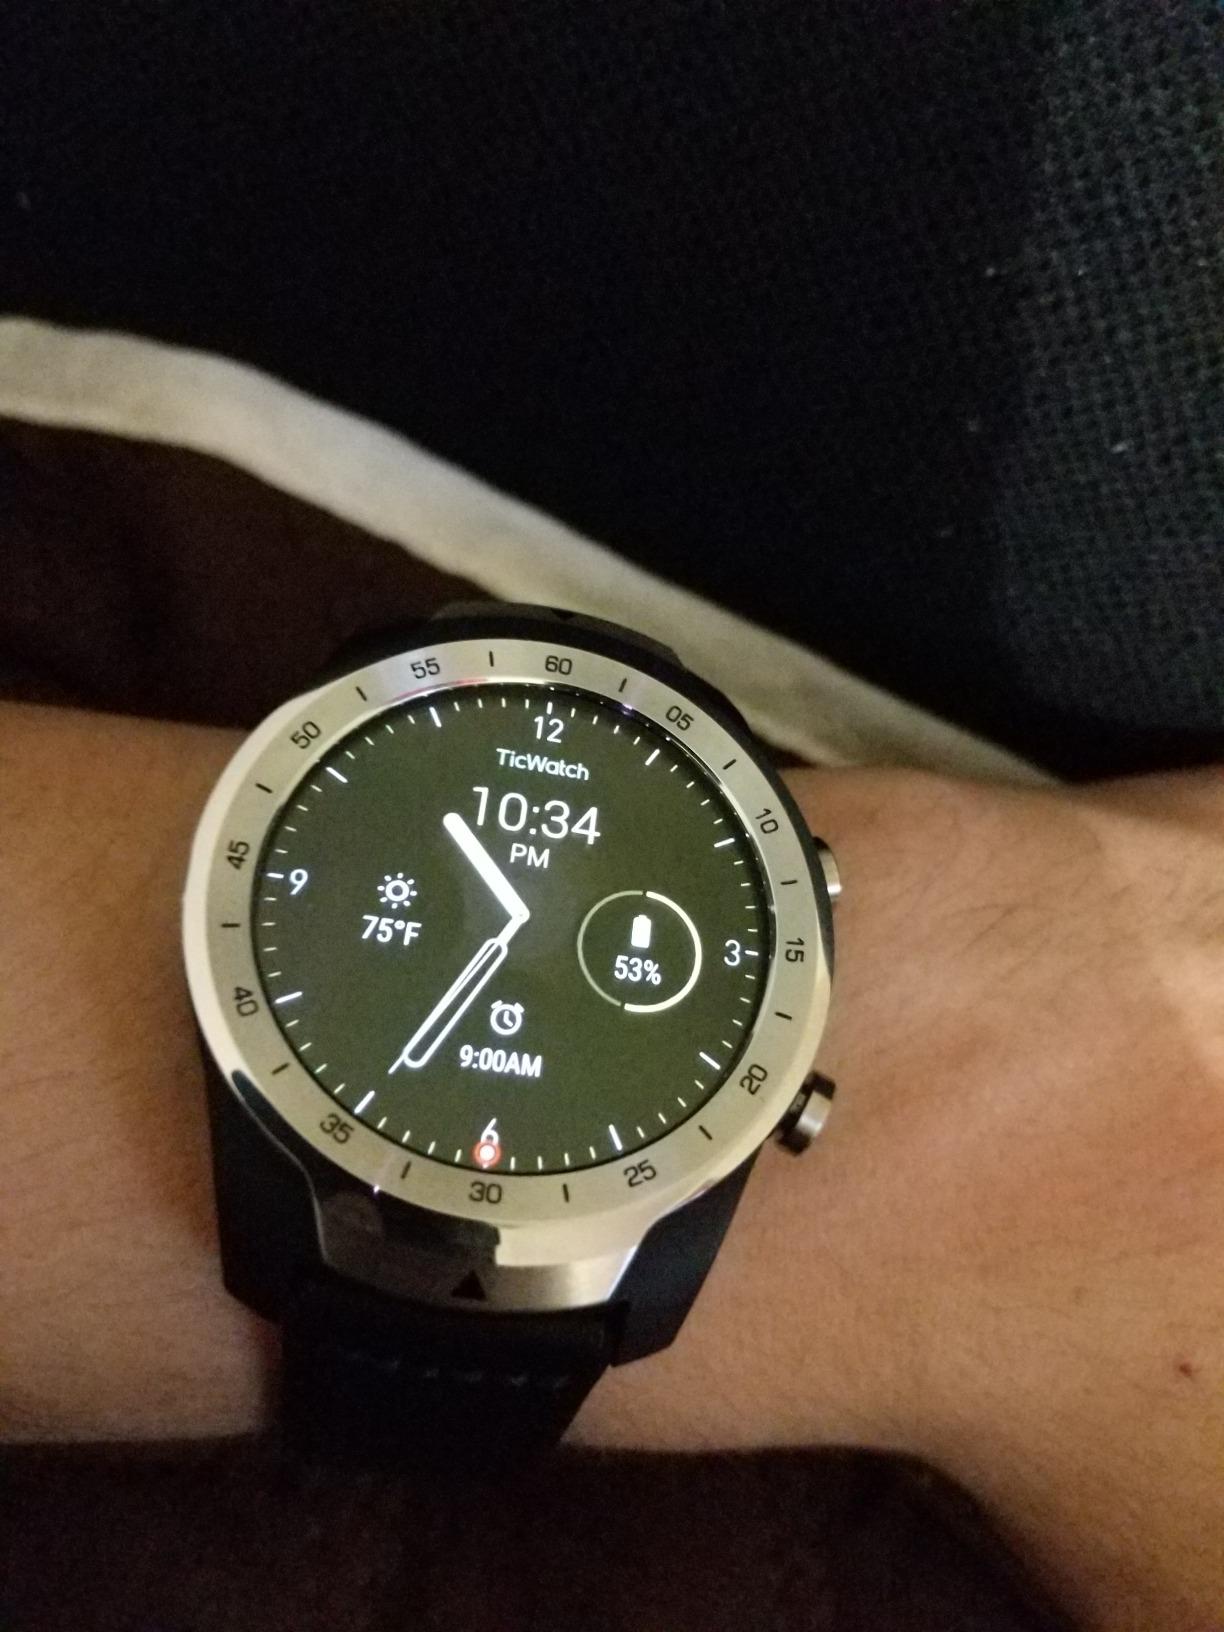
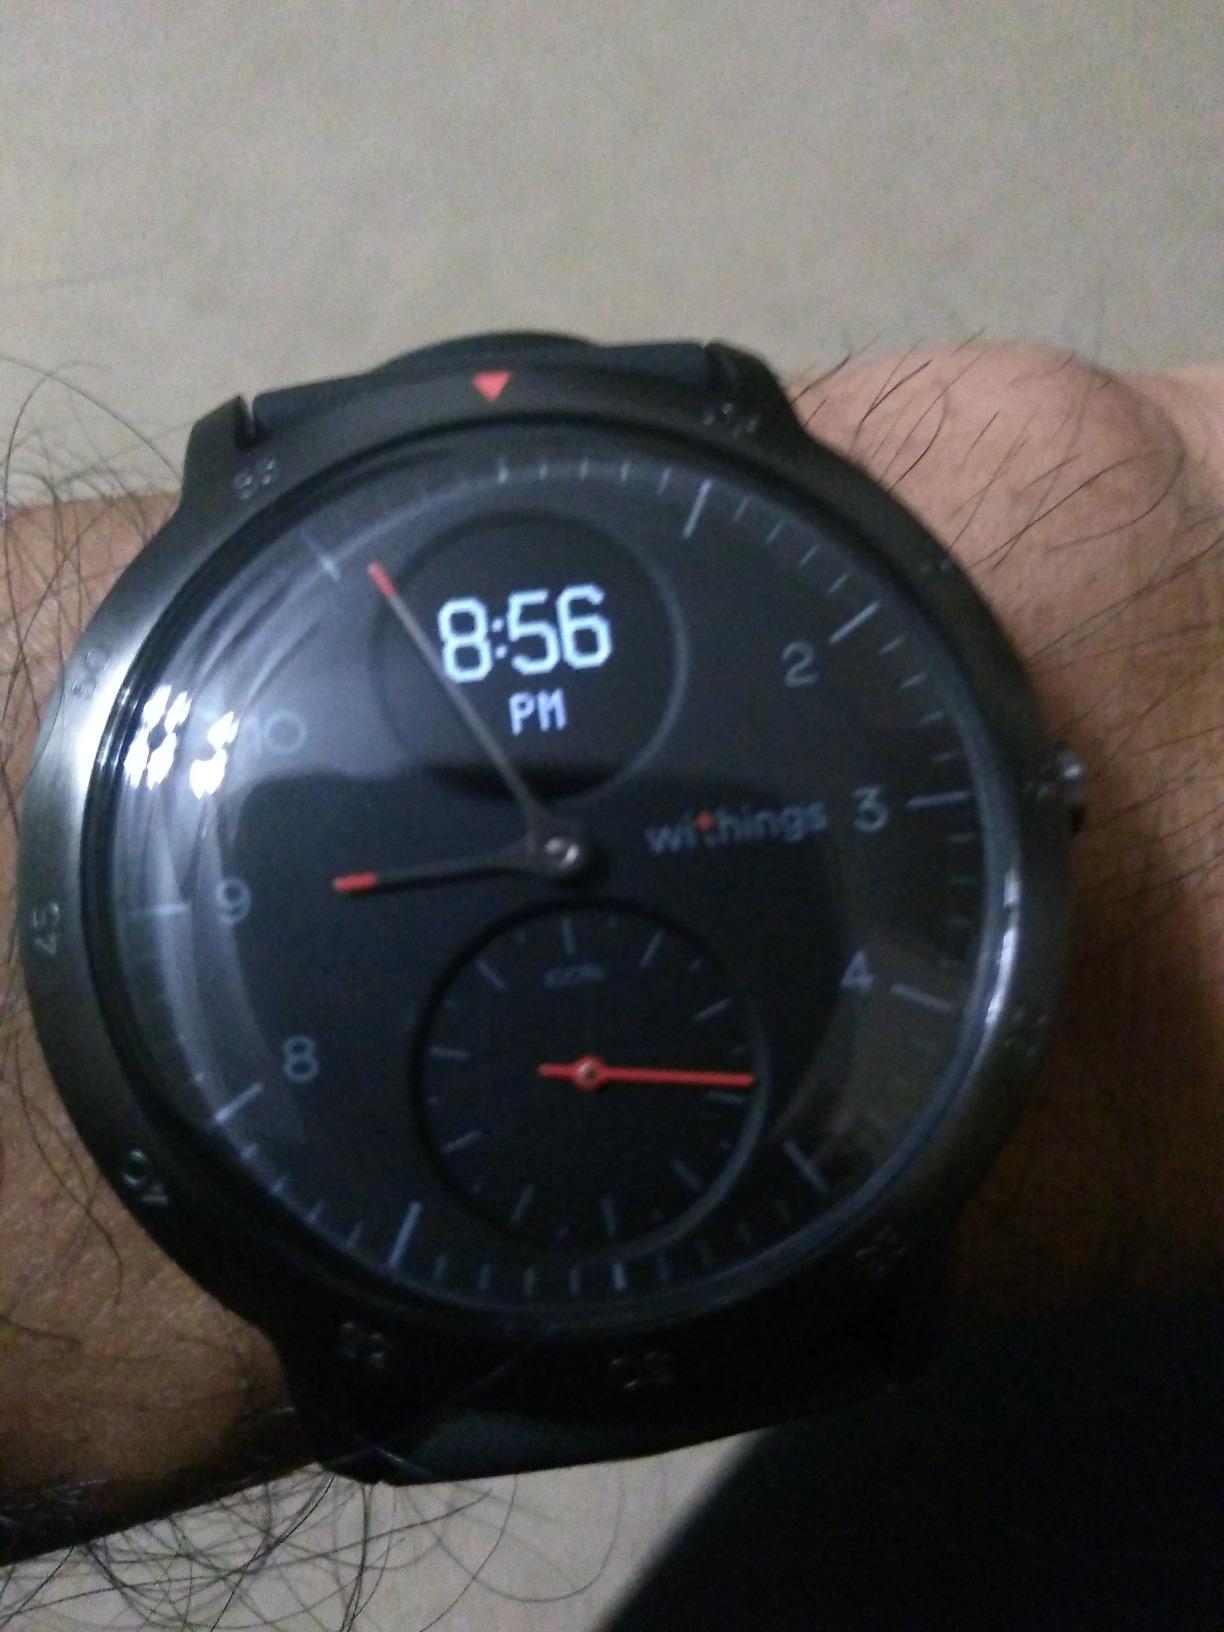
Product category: smartwatch
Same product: no